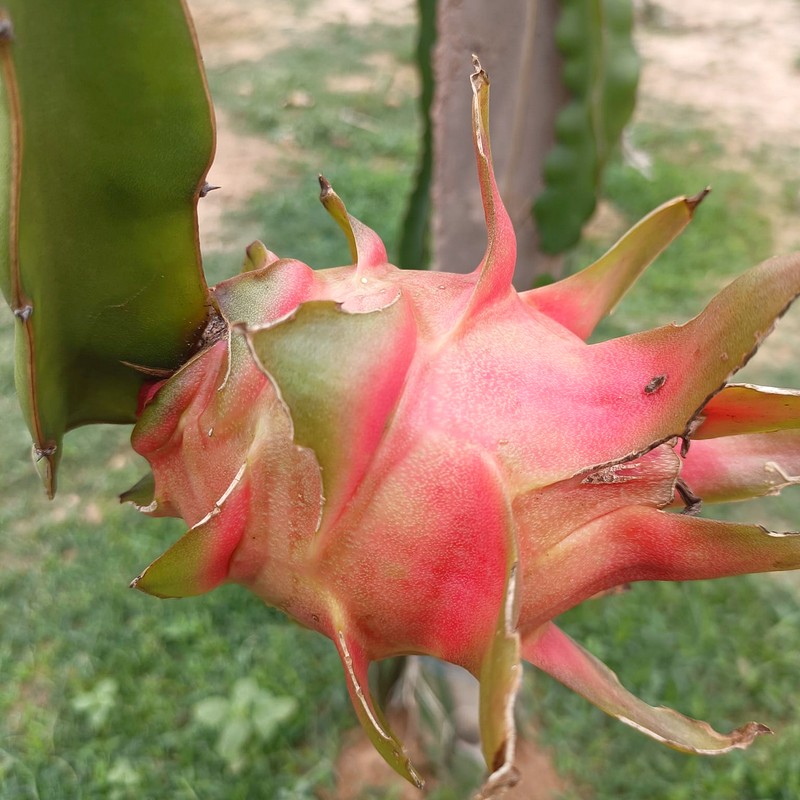
Label: Mature Dragon Fruit